Ali Al Saadi

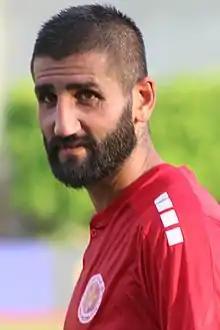
Al Saadi with Nejmeh in 2020

Ali Mahmoud Al Saadi (born 20 April 1986) is a Lebanese footballer who plays as a centre-back for Lebanese Second Division club Irshad Chehim.